Bastille (Grenoble)

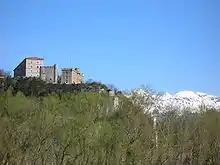
Rabot Fort: 15th and 19th centuries

On the western side of the hill above the Porte de France, General Haxo followed the line of the 17th-century, walls and turned them into much larger walls flanked by casemates and bastions. At the top was the keep, or the fort, rebuilt after the demolition of the Bastille of Lesdiguières. Preceded by a moat, the fort is a rectilinear building composed of three floors of casemates in dressed stone, built between 1825, and 1830. Immediately adjacent to it, a barracks was built between 1827, and 1838 to lodge 100 men, officers and NCOs. A century later this building became a restaurant. In 1836, a powder magazine was built below the barracks. In spite of the roof having caved in, it is still visible today from the Vauban Viewpoint (the restaurant terrace).